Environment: real
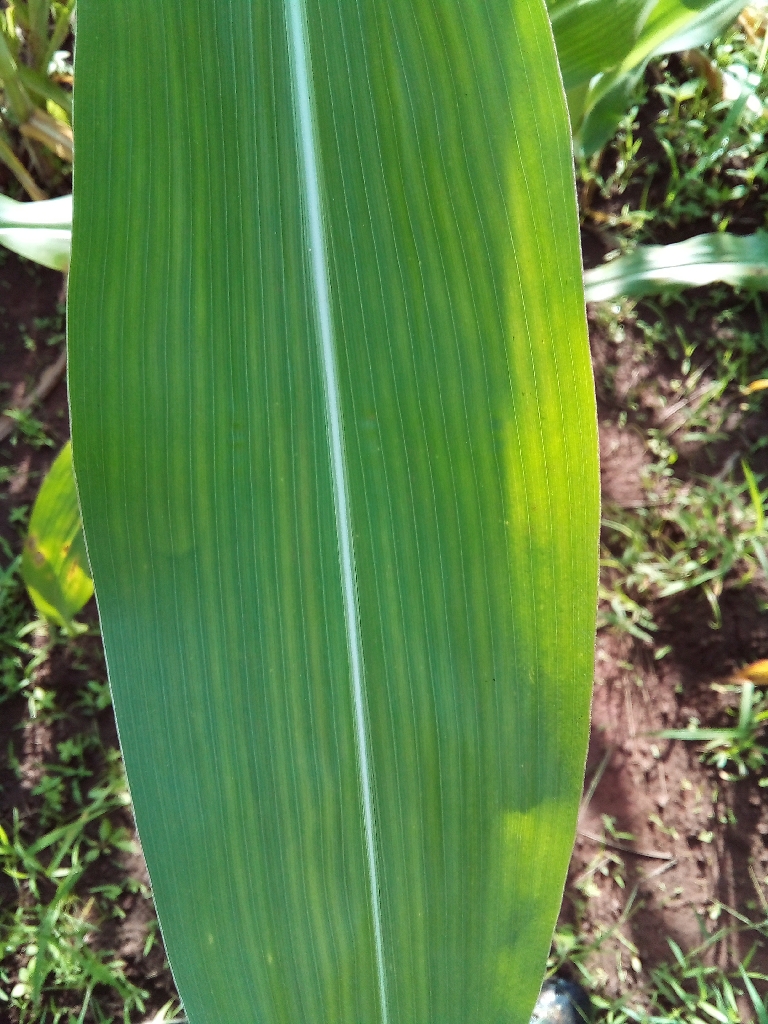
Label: healthy